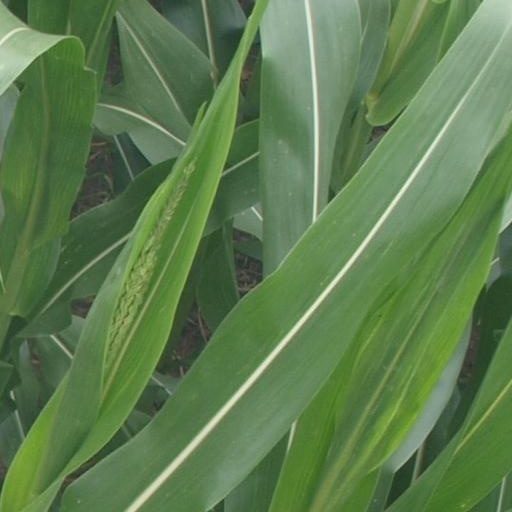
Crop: maize; corn